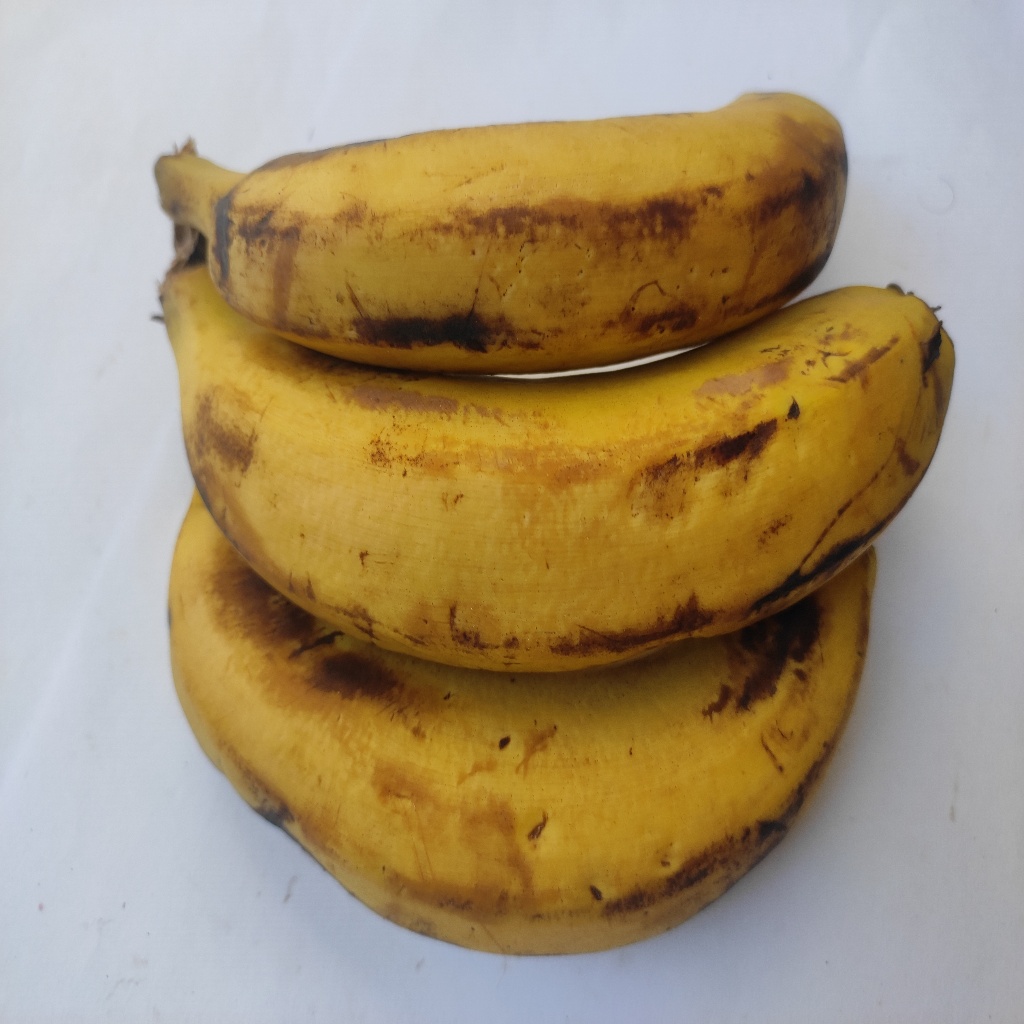
Crop: banana
Quality class: Class_A